Einar von Strokirch

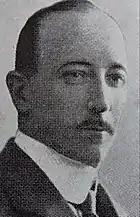
Einar von Strokirch(date unknown)

Einar Fredrik Bernhard von Strokirch (22 April 1879, Styrshult, Skaraborg County - 9 November 1932, Hjo) was a Swedish painter, graphic artist, illustrator and writer.